Kasi Viswanathar Temple, Kumbakonam

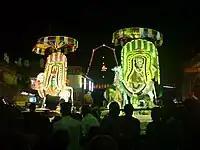
Image of festival deity of the temple

This place has been referred to in Tevaram written by Saint Poet (7th century CE) Thirugnana Sambanthar and Thirunavukkarasar. This temple is referred back to Ramayana period when Lord Rama and Lakshmana are said to have worshipped Shiva here during their search for Sita, and acquired Rudramsam, to enable them to fight Ravana. Legend has it that the nine sacred rivers of India, prayed to Shiva at Banares (Viswanathar) to be absolved of the sins washed away by bathers, and were directed to bathe in the Mahamagam tank and worship Adi Kumbeswarar Temple. Viswanathar of Kaasi is believed to have manifested himself here at Kumbhakonam at Kudandaikkaronam. As per another legend, the holy pot from Shiva's arrow split into twelve places where Shiva temples were built and the temple is counted as one of them.